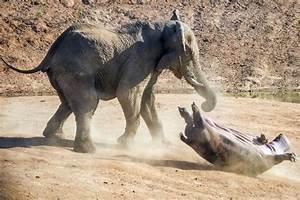
elephant